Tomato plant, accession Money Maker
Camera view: tilt-top (135 deg); turntable rotation: 270 degrees
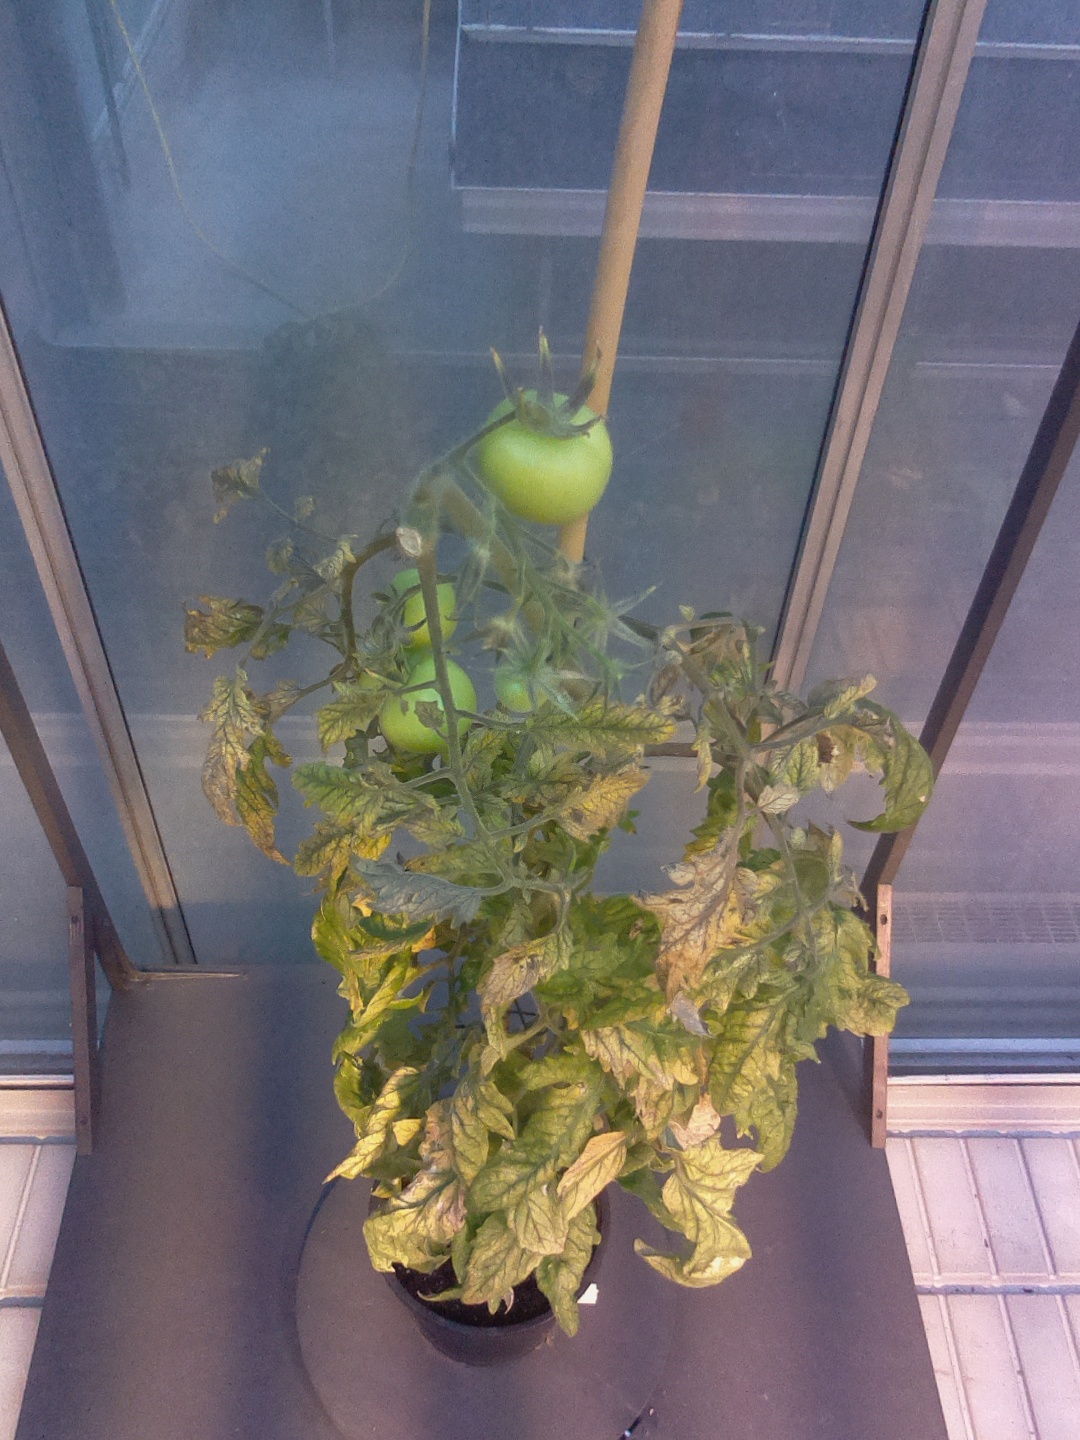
BBCH growth stage 79: 90% -100% of final fruit size